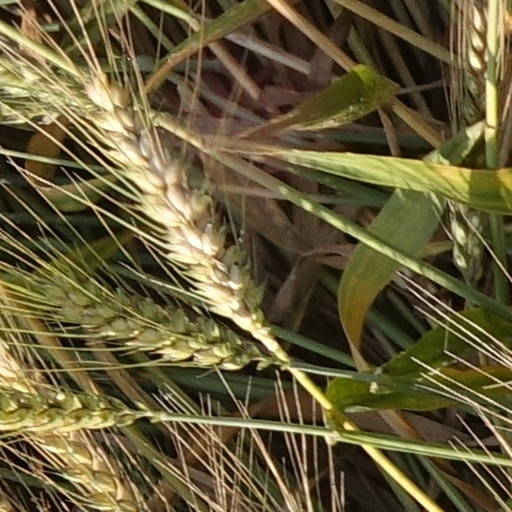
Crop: wheat